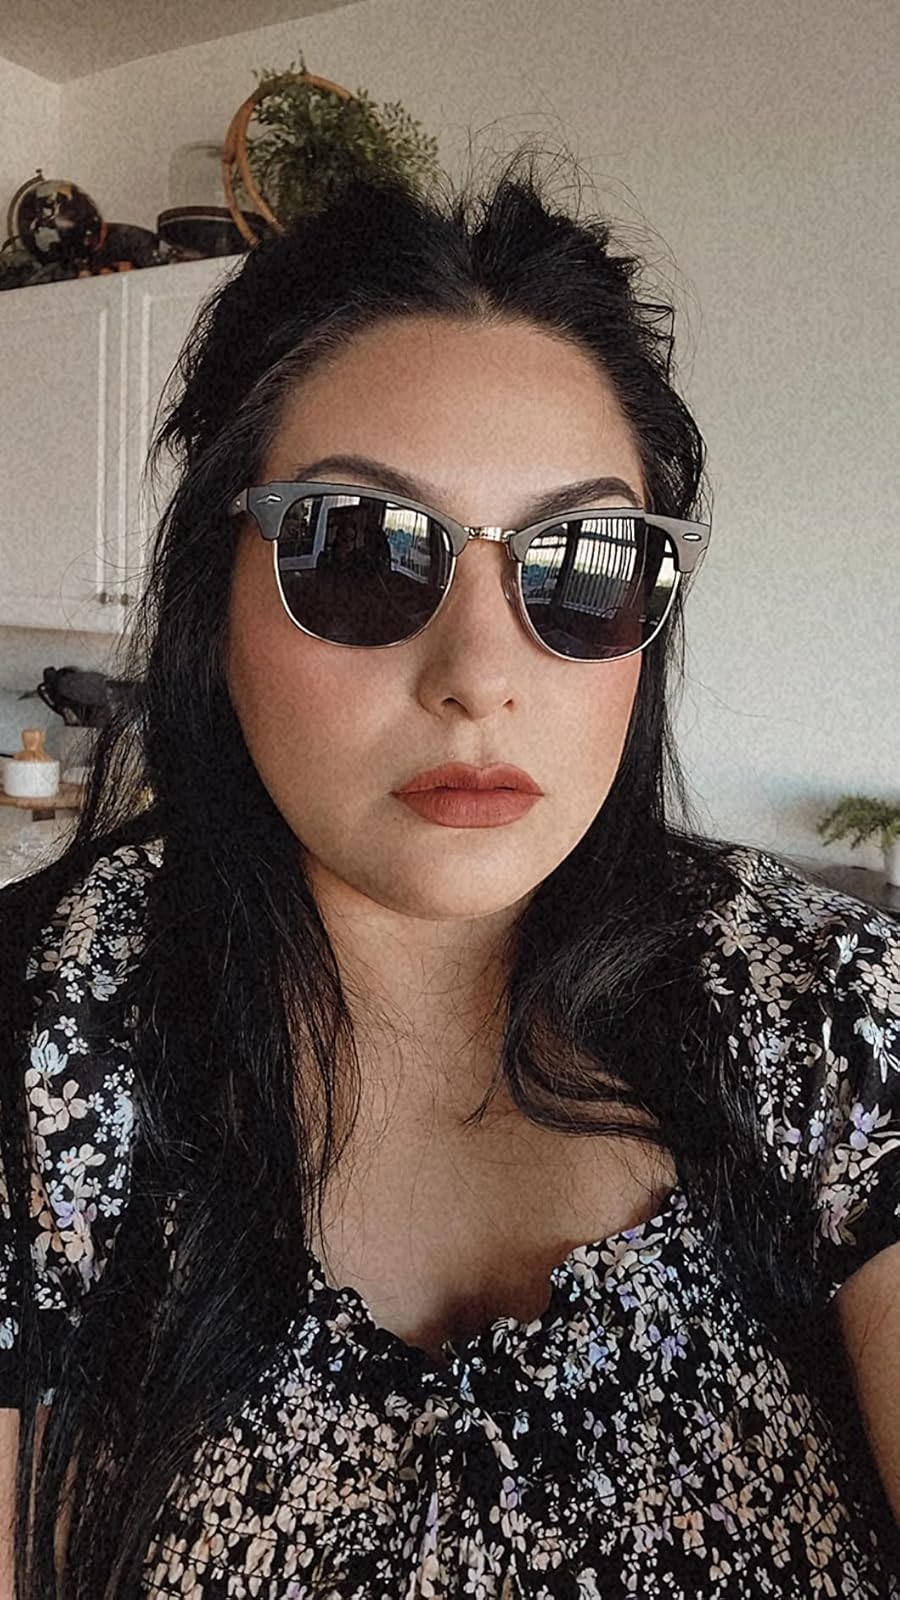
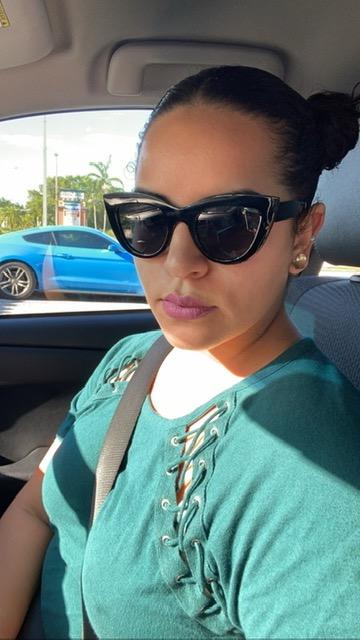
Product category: accessories_sunglasses
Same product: no